Self mentoring

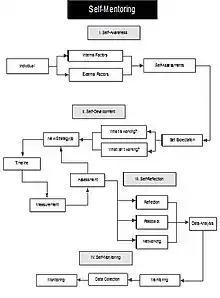
Self-Mentoring Model (The following chart illustrates the steps involved in all four levels of self-mentoring.)

There are ten major steps aligned to each of the four levels of self-mentoring. Here is a chart listing the steps involved. At times, these steps may overlap among the four levels.